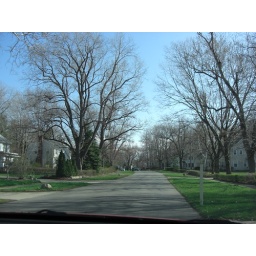
This is driving down the street to get to the house.These trees are going to be gorgeous in the spring!